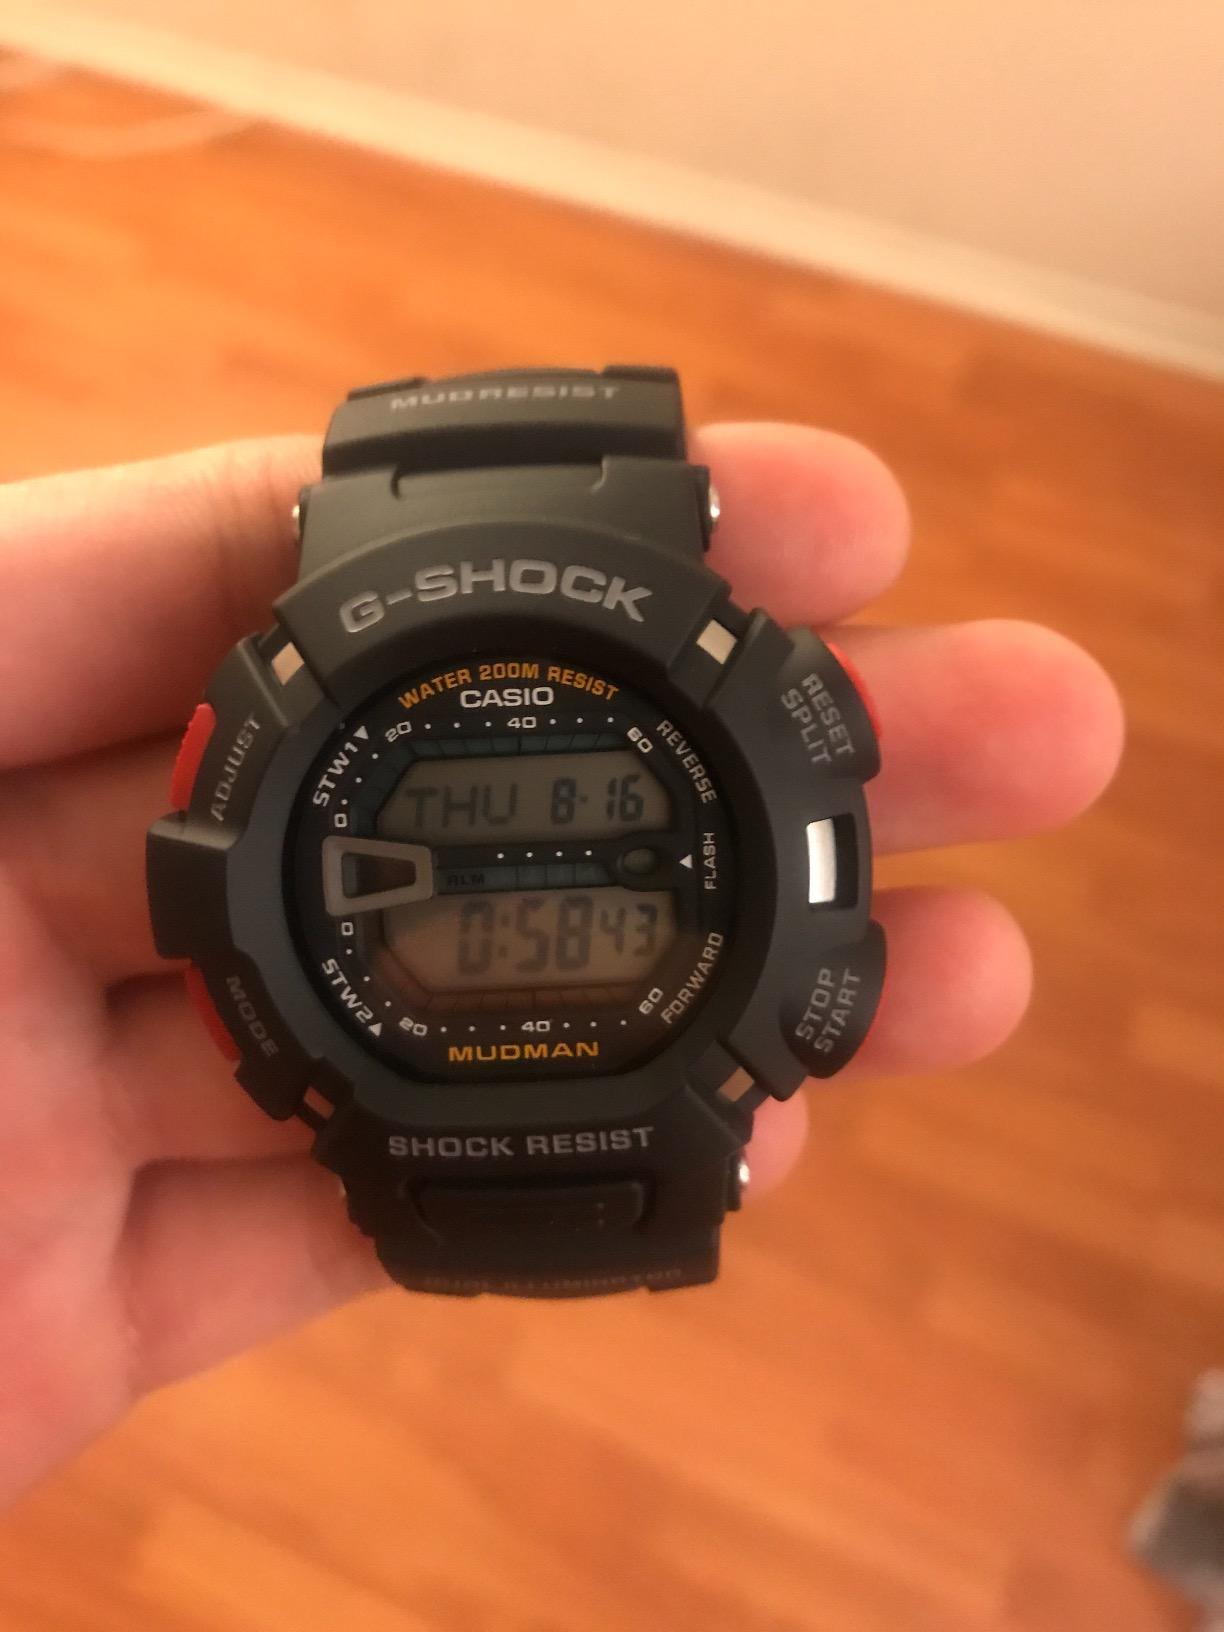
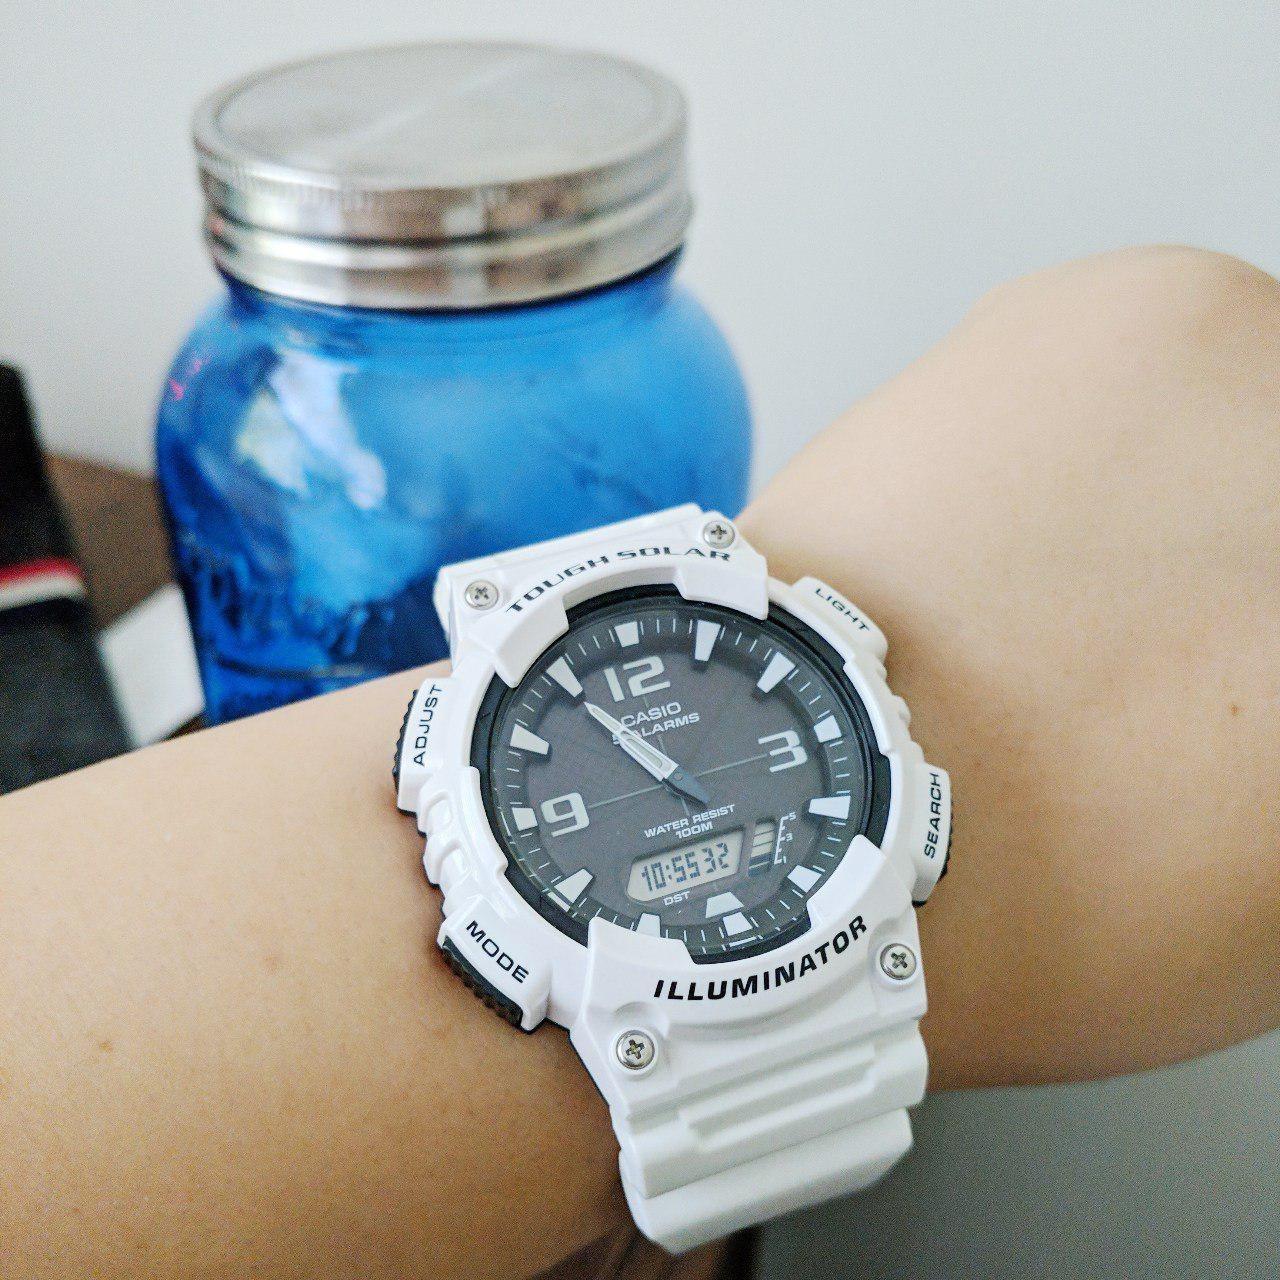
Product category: accessories_watch
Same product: no